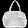
Label: Bag